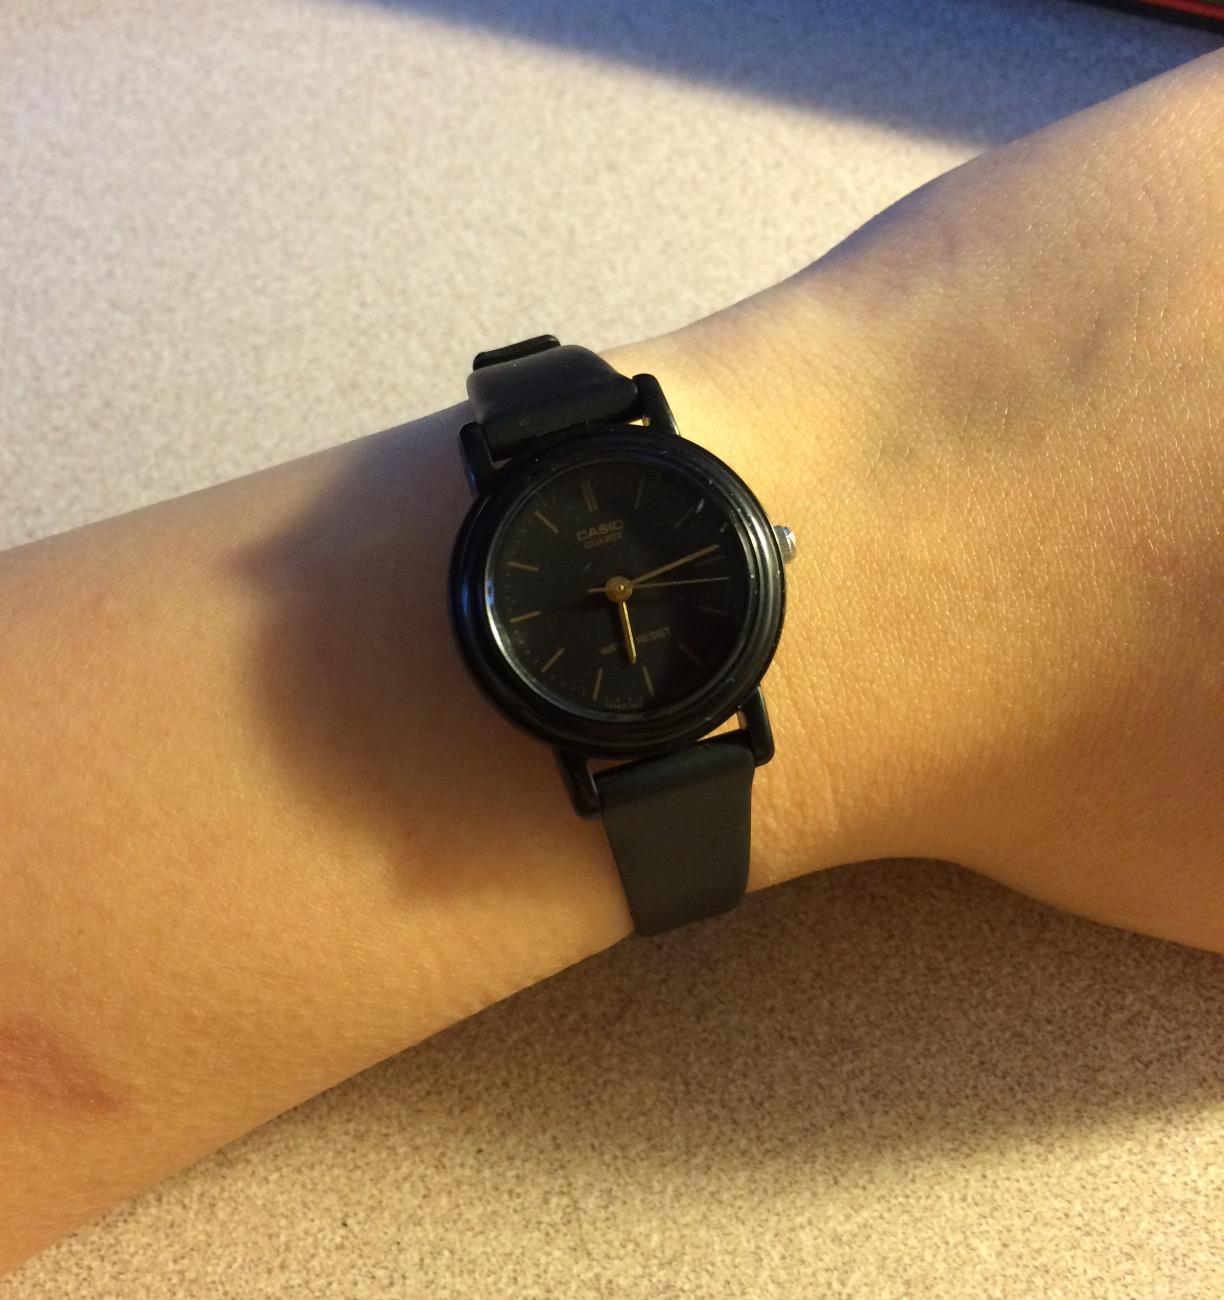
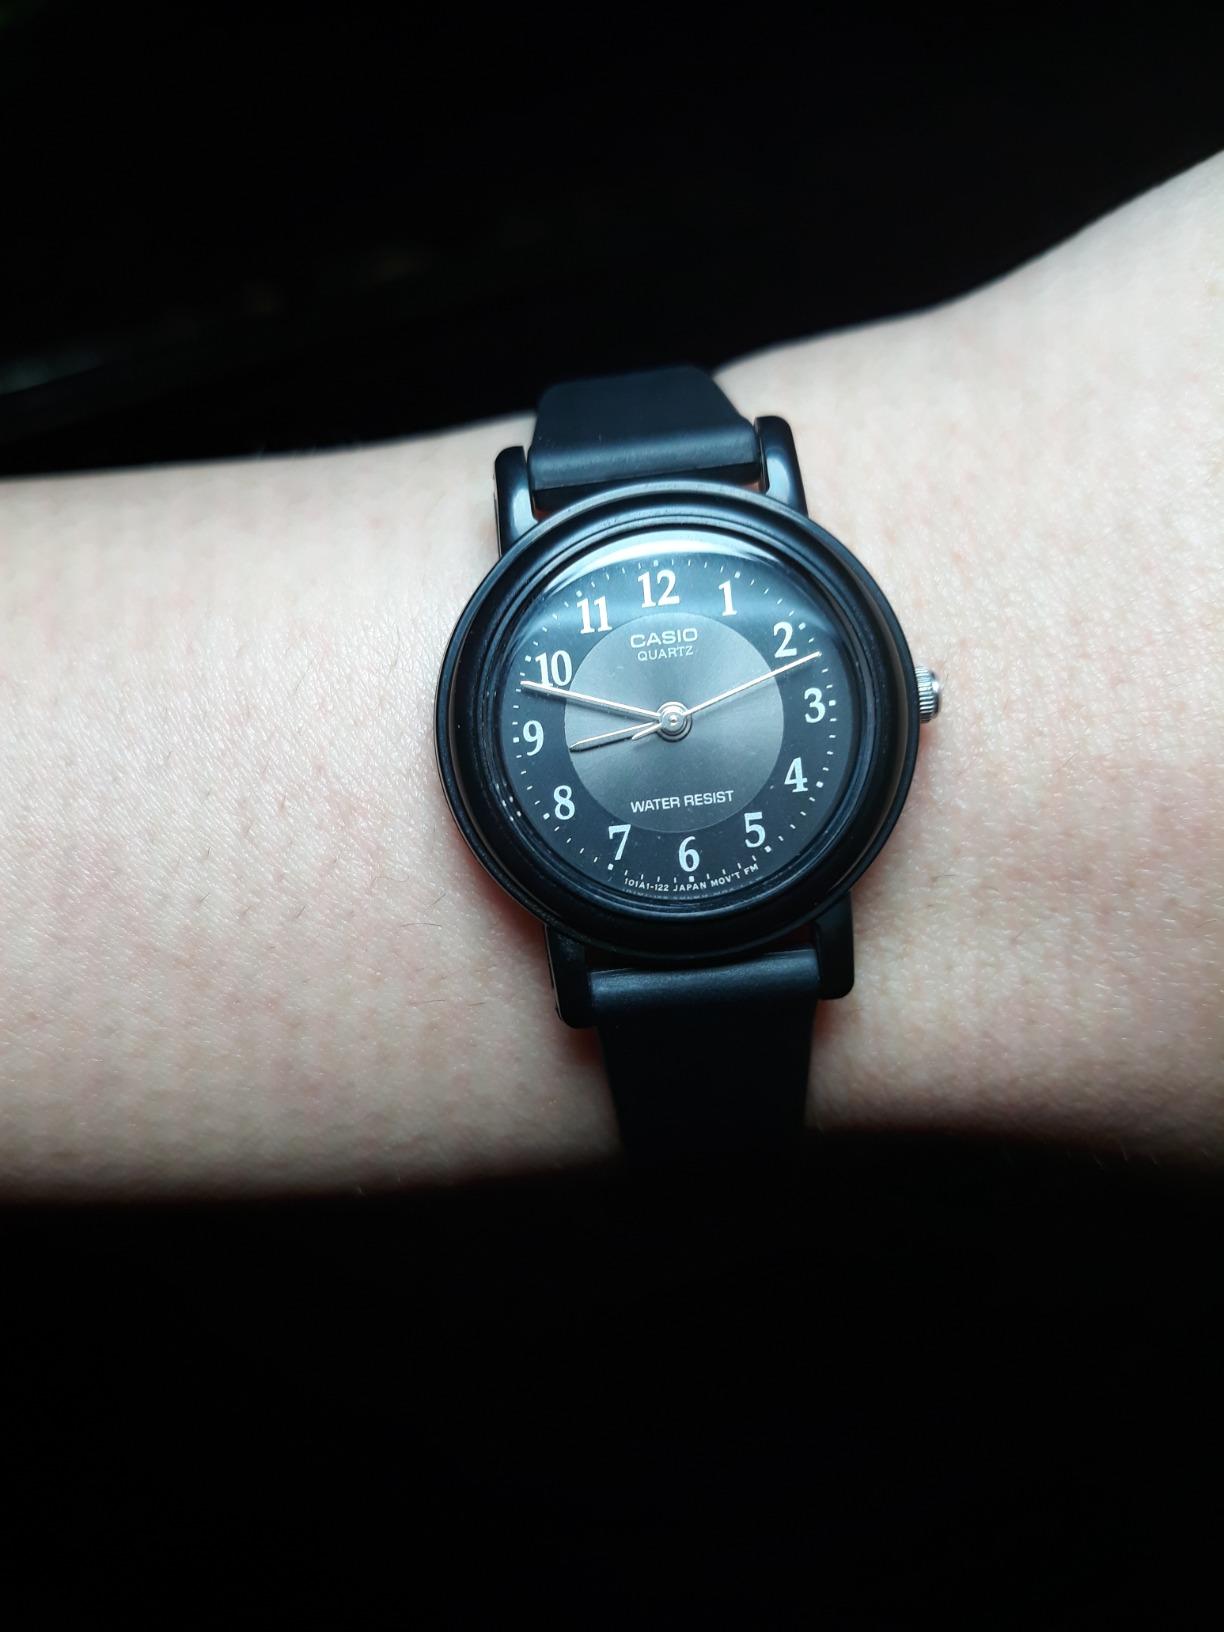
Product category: accessories_watch
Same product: no